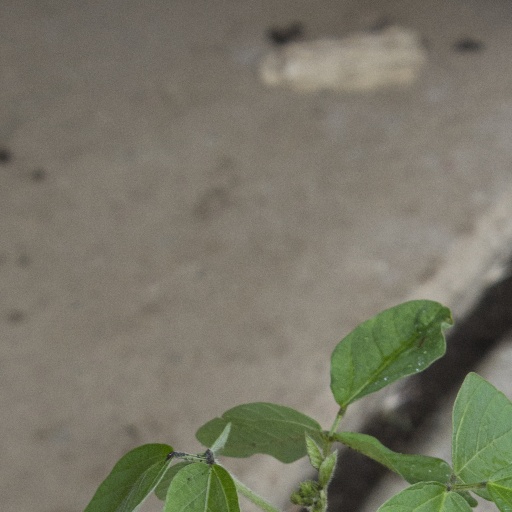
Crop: soybean